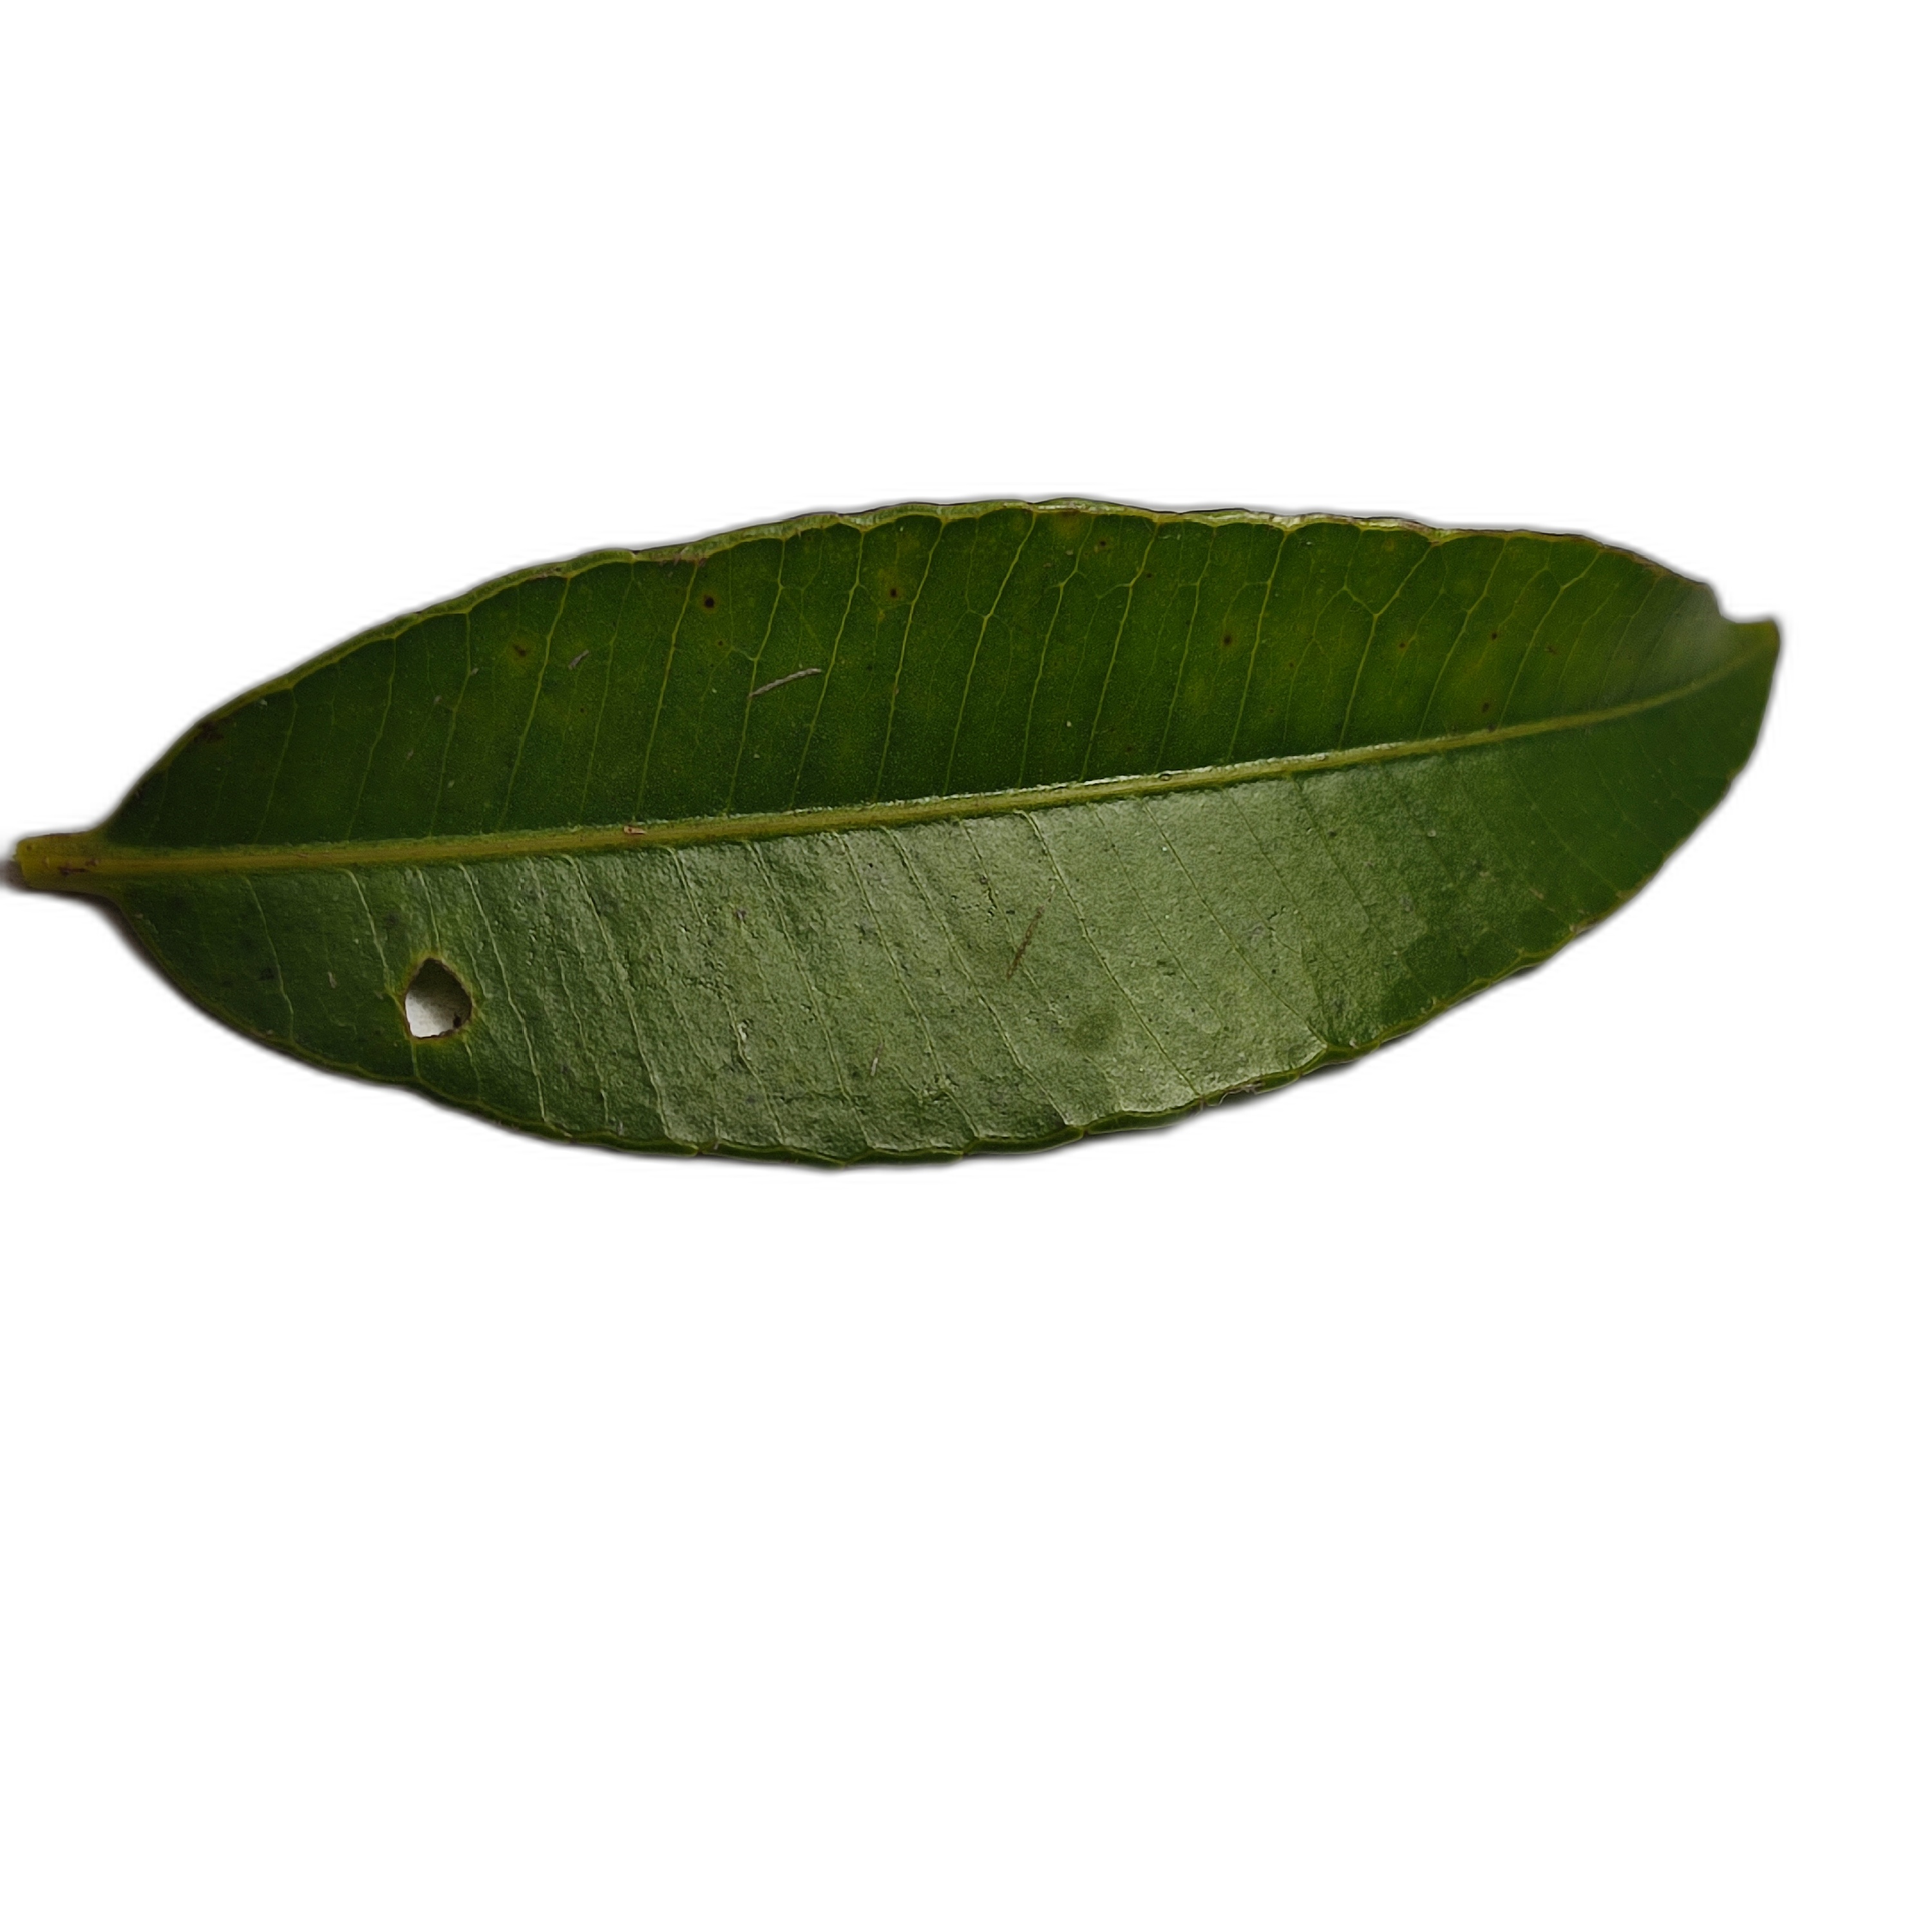
Label: healthy